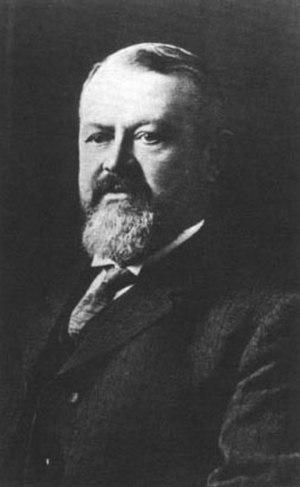
La Compagnie de chemin de fer du Grand Tronc du Canada, couramment appelé le Grand Tronc, est une compagnie de chemin de fer canadienne, créée en 1852, pour relier Montréal à Toronto.